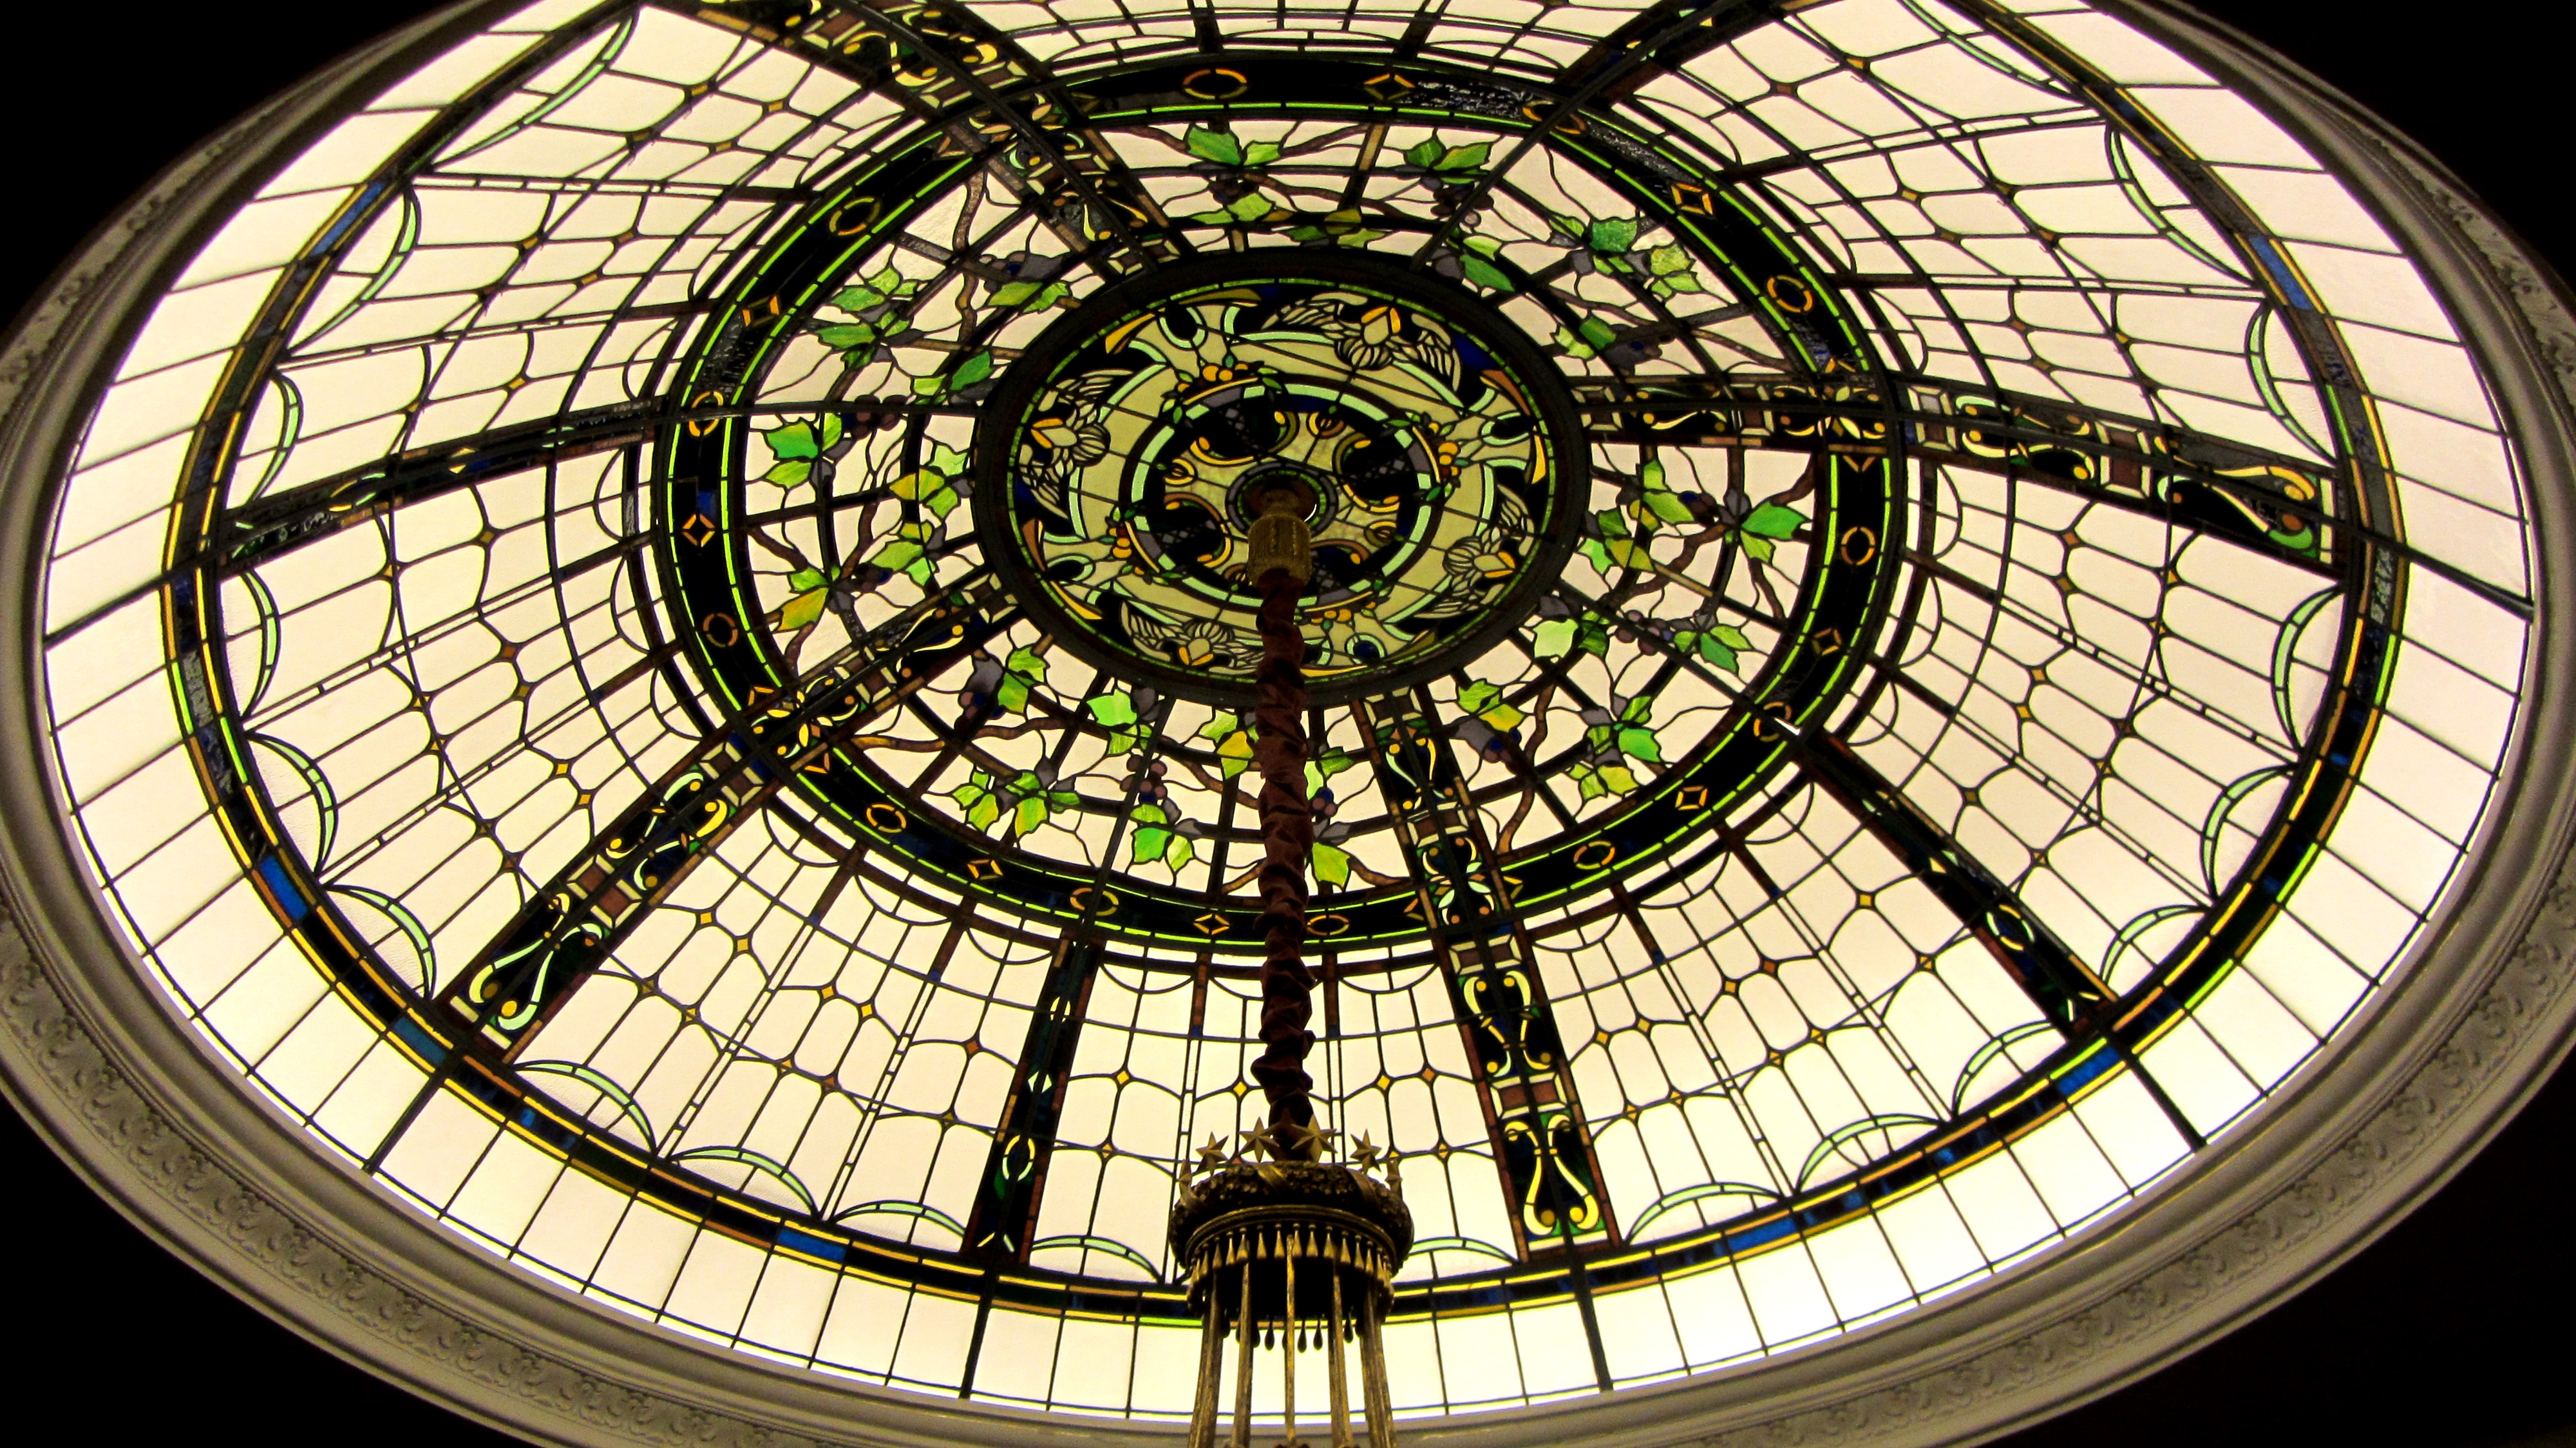
architecture, window, glass, roof, building, manhattan, material, stained glass, circle, symmetry, dome, daylighting, metropolitan museum of art